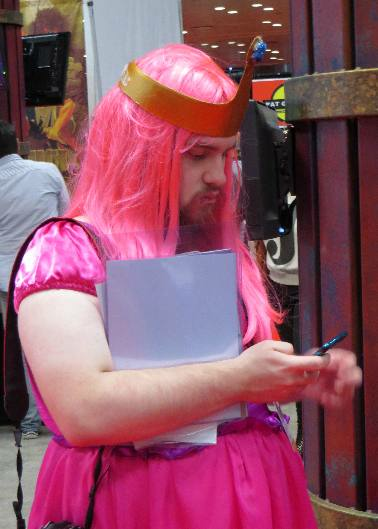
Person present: Yes